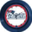
Label: clock